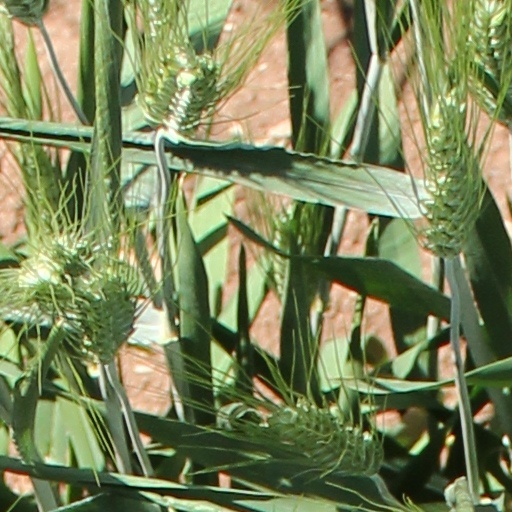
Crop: wheat